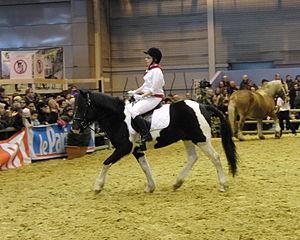
Poney Pottok - Salon de l'Agriculture 2010
Le pottok est une race de poneys vivant principalement à l'ouest du Pays basque, dans les Pyrénées. D'origine très ancienne, il présente des ressemblances morphologiques avec les chevaux des peintures rupestres de la même région. Utilisé pendant des siècles par les habitants du Pays basque pour divers travaux d'agriculture, il fut également mis au travail dans les mines.